Swanage Lifeboat Station

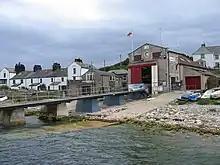
The station in 2009.

Work was carried out on the boathouse in 1992 to make room for the station's new lifeboat. This included an extension to the side of the boathouse and an increase in the roof's height. Work was also undertaken on the slipway.